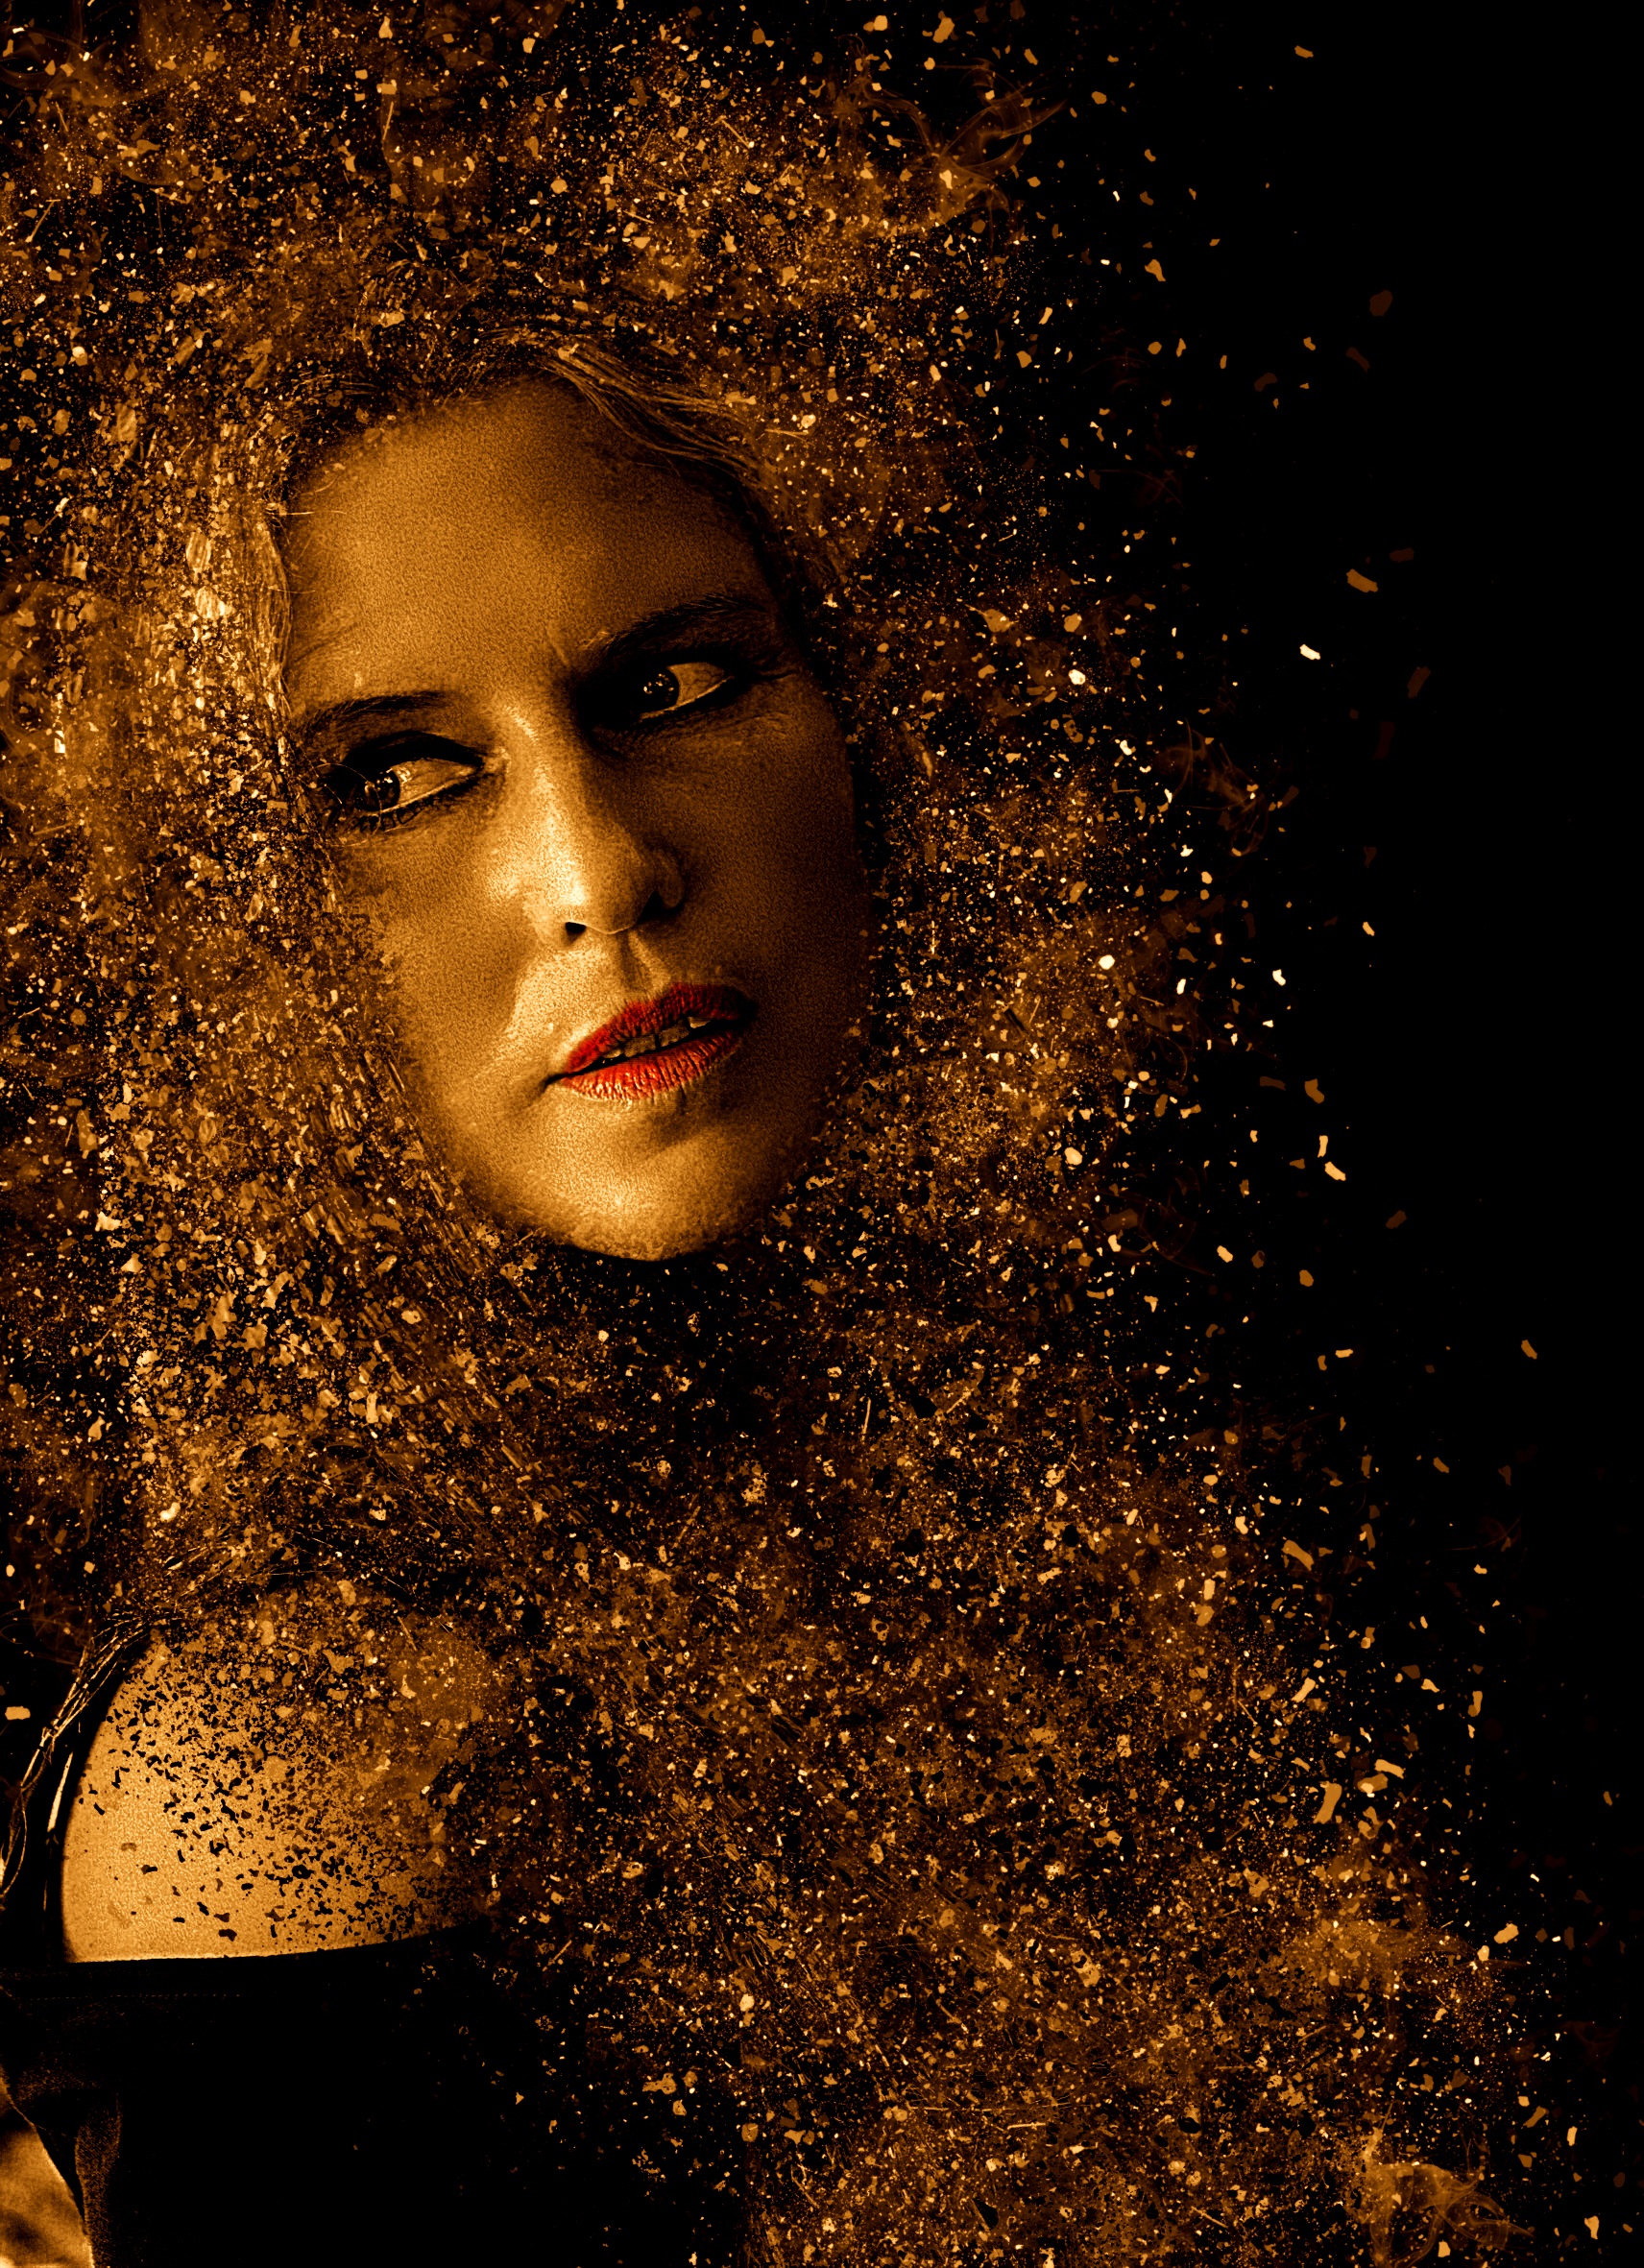
light, girl, woman, hair, female, portrait, model, young, darkness, smile, lichtspiel, face, happy, head, beauty, beautiful, sexy, pretty, young woman, sensual, joy of life